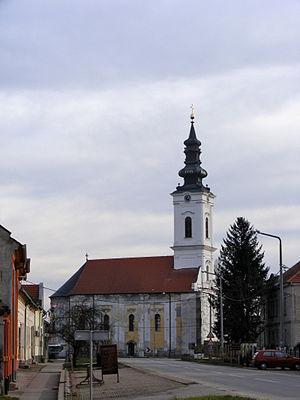
L'éparchie d'Osijek et de Baranja est une circonscription de l'Église orthodoxe serbe. Elle a son siège à Dalj en Croatie et, en 2016, elle a à sa tête l'évêque Lukijan.